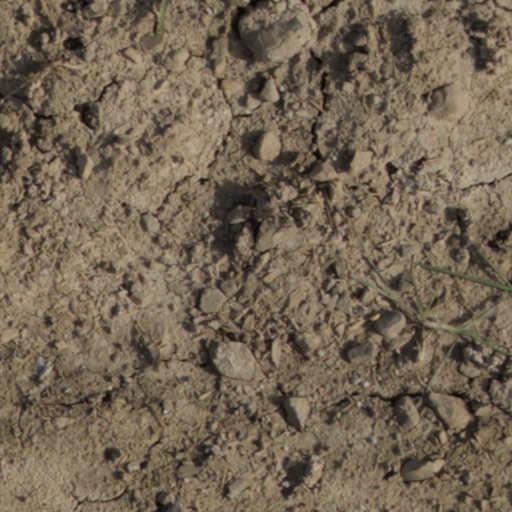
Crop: wheat